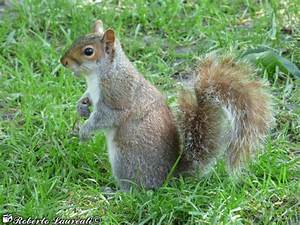
Label: scoiattolo